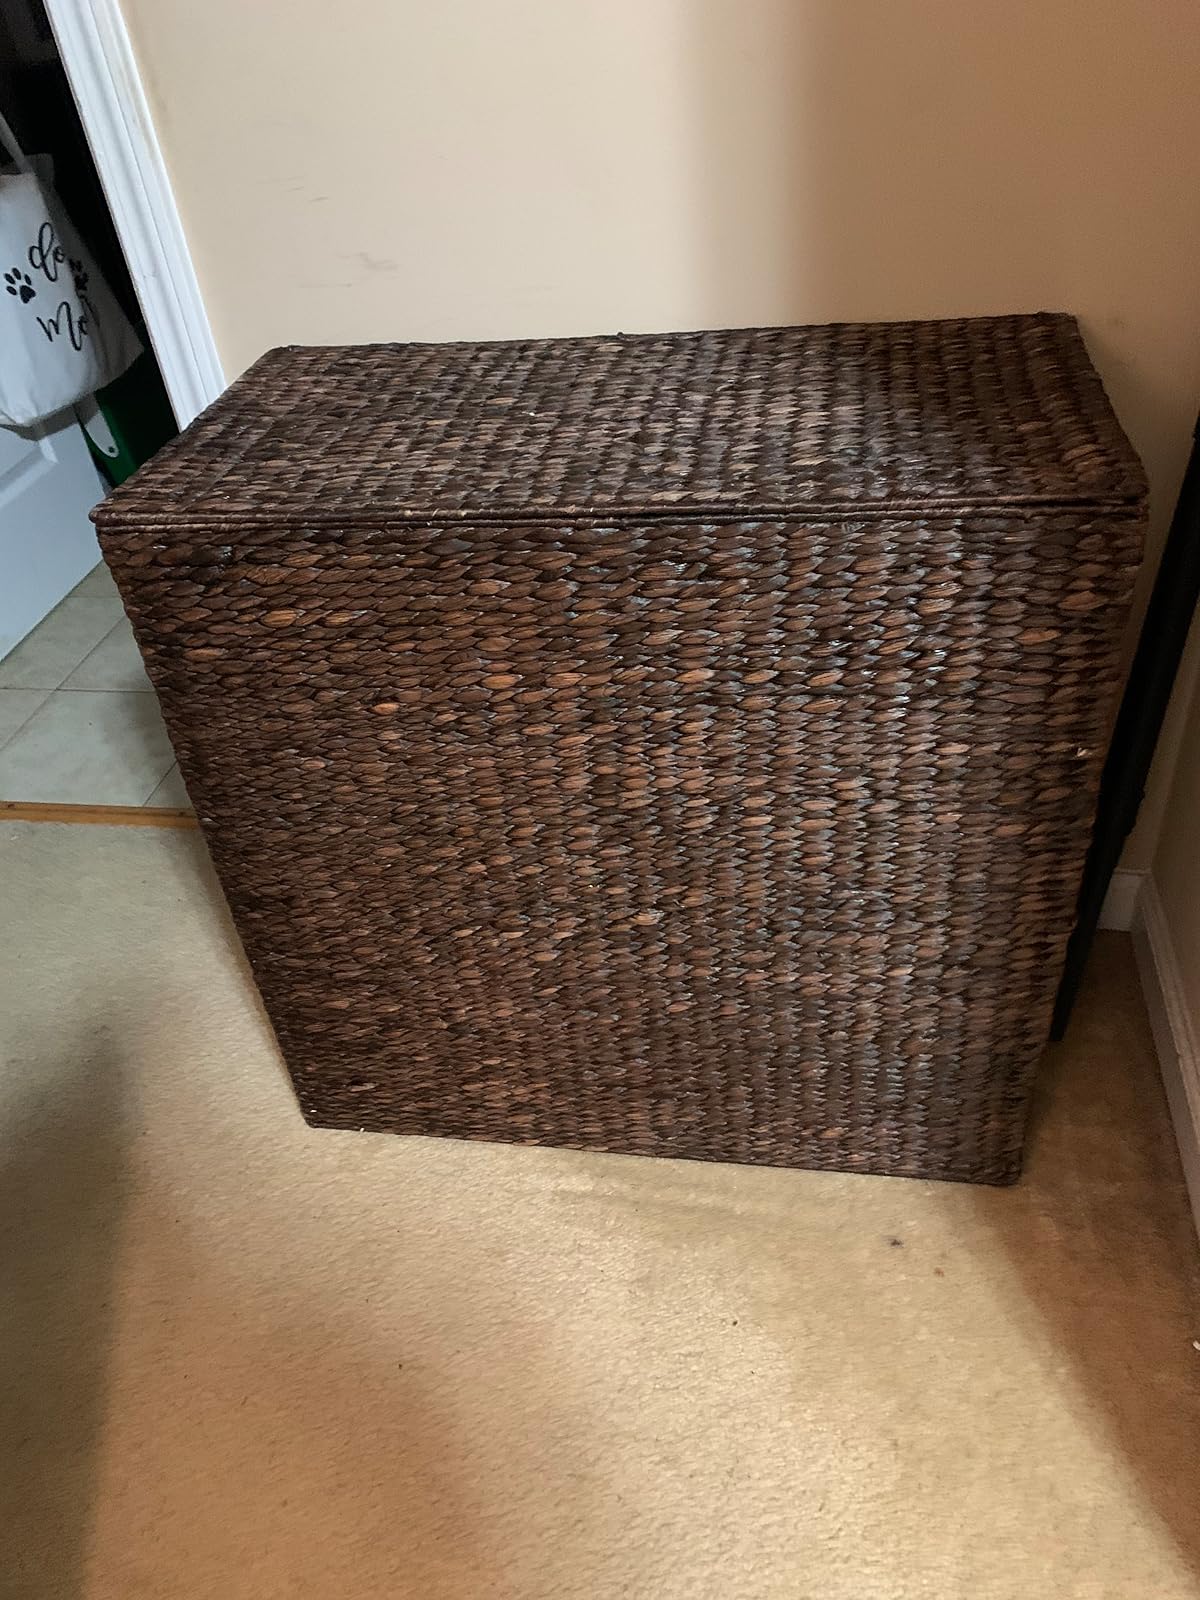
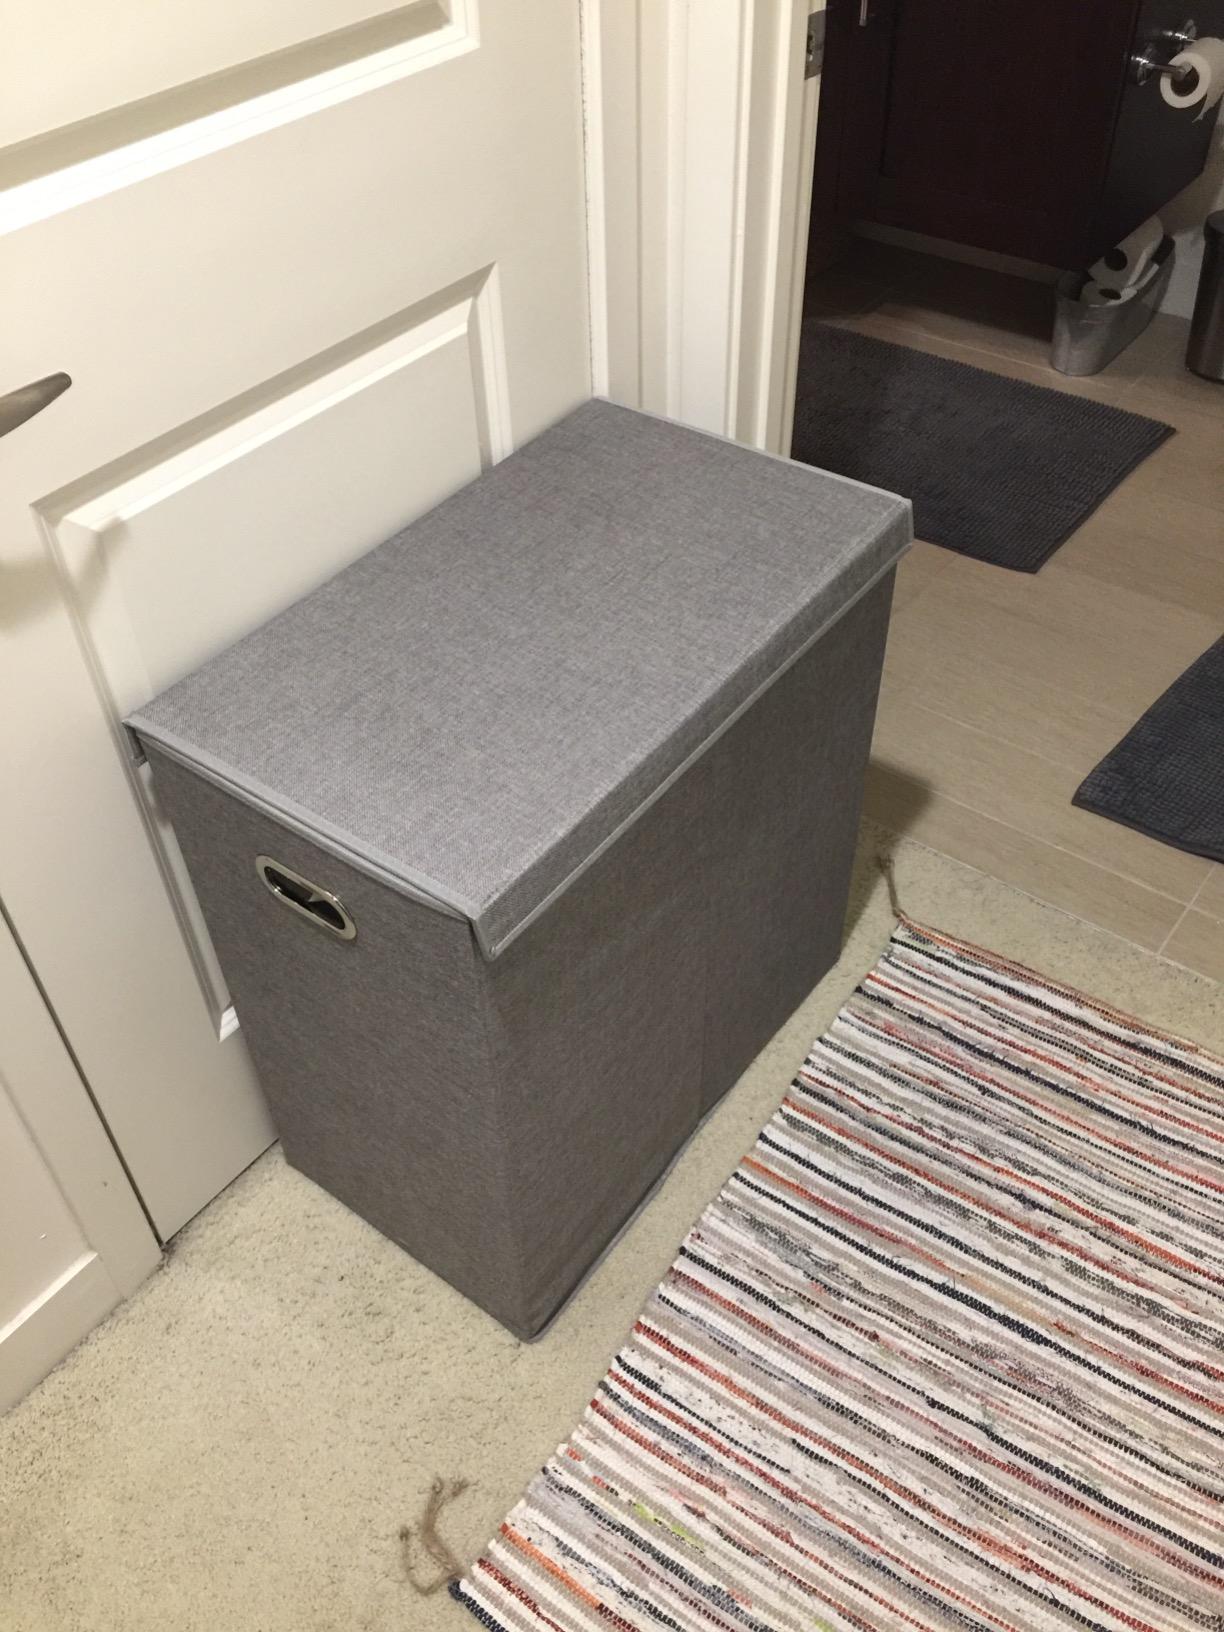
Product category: items_hamper
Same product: no